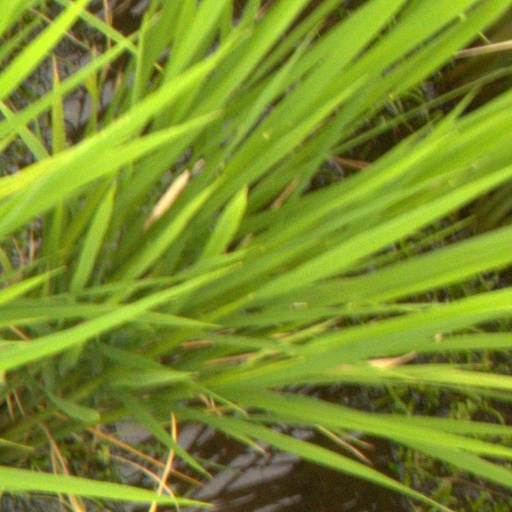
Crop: rice